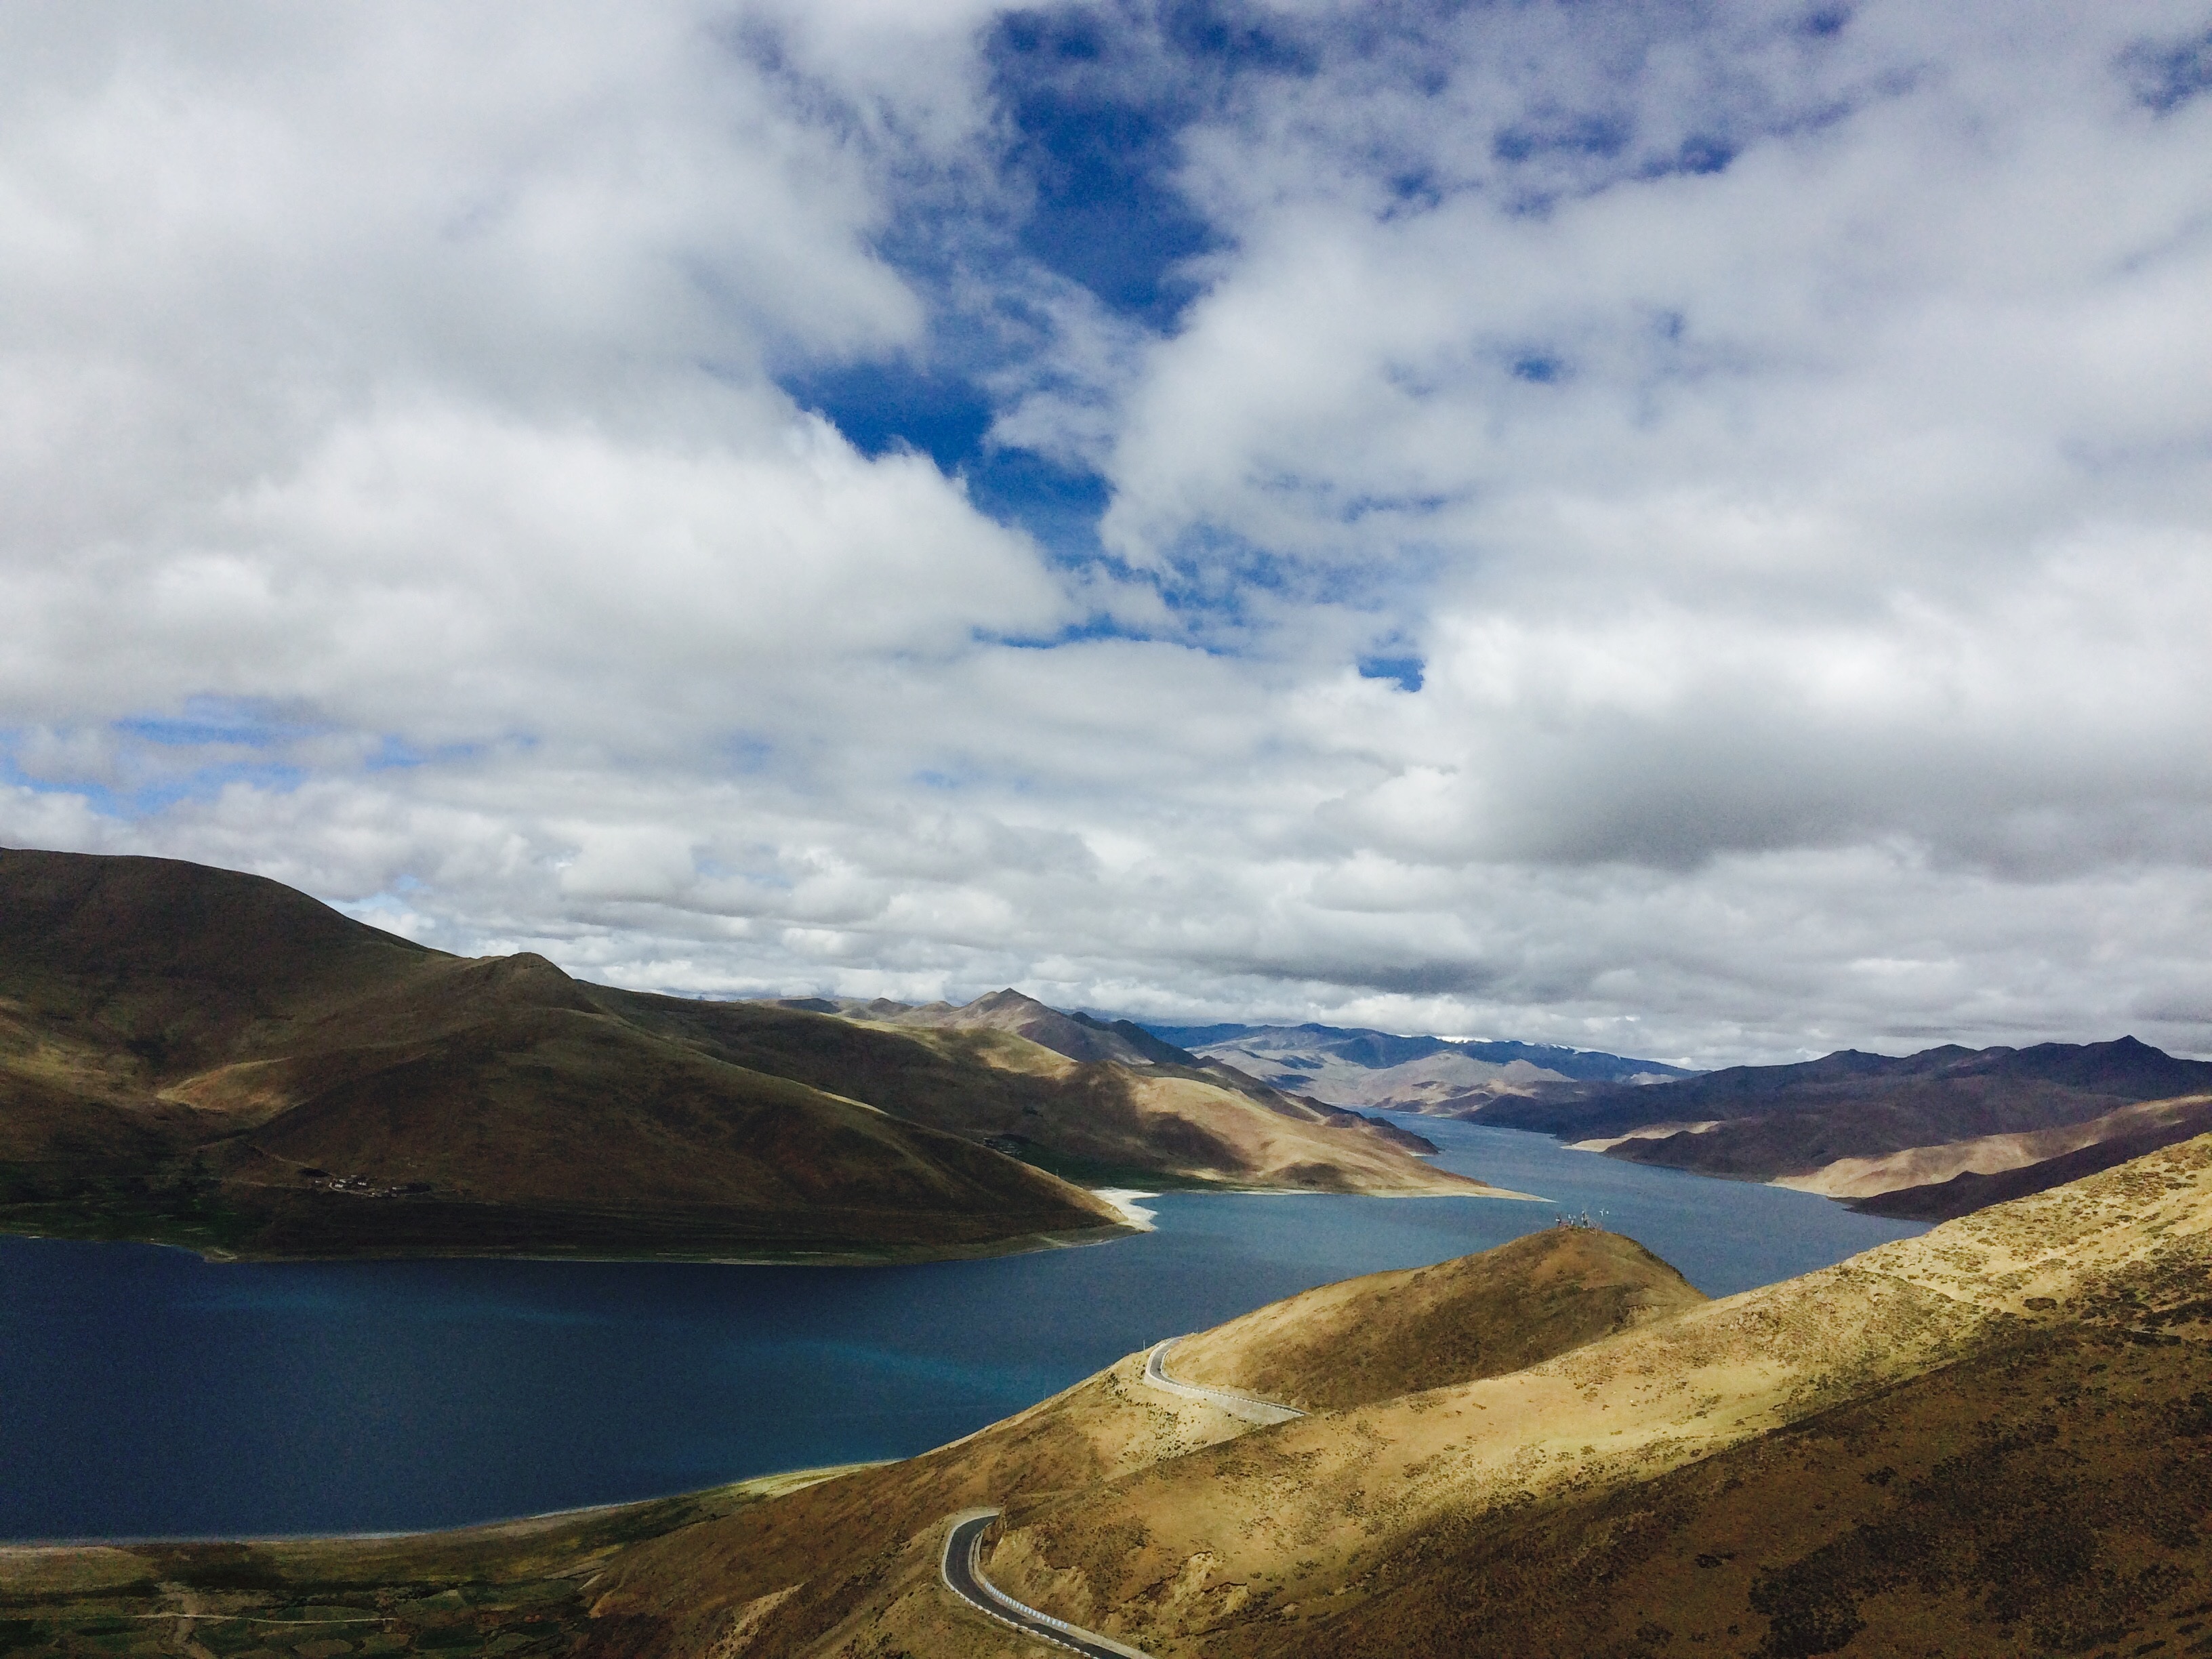
landscape, sea, coast, ocean, mountain, cloud, sky, hill, shore, lake, mountain range, reflection, bay, fjord, reservoir, highland, terrain, body of water, tibet, fell, loch, cape, landform, blue sky and white clouds, yang zhuo yong measures, geographical feature, mountainous landforms